Diana Prince (DC Extended Universe)

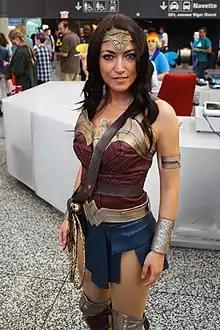
Cosplayer dressed as Gal Gadot's Wonder Woman at the 2016 Montreal Comiccon

Upon Wonder Woman's appearance in "Batman v Superman", Jordan Hoffman of "The Guardian" noted in an ambivalent review of the film that Gadot's performance was the "best thing about the film". Cynthia Fuchs of "PopMatters" added in a similar review of the film that "Wonder Woman remains "Batman v Superman" most compelling story, precisely because it's untold."